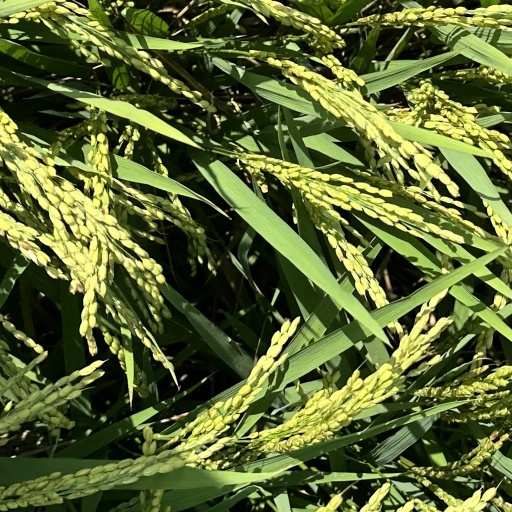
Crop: rice